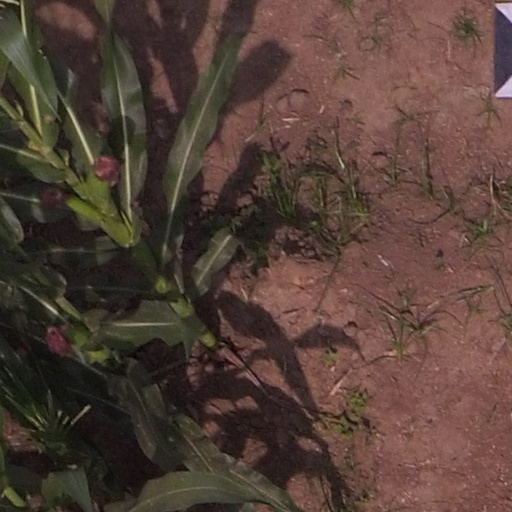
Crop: maize; corn